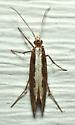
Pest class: diamondback_moth